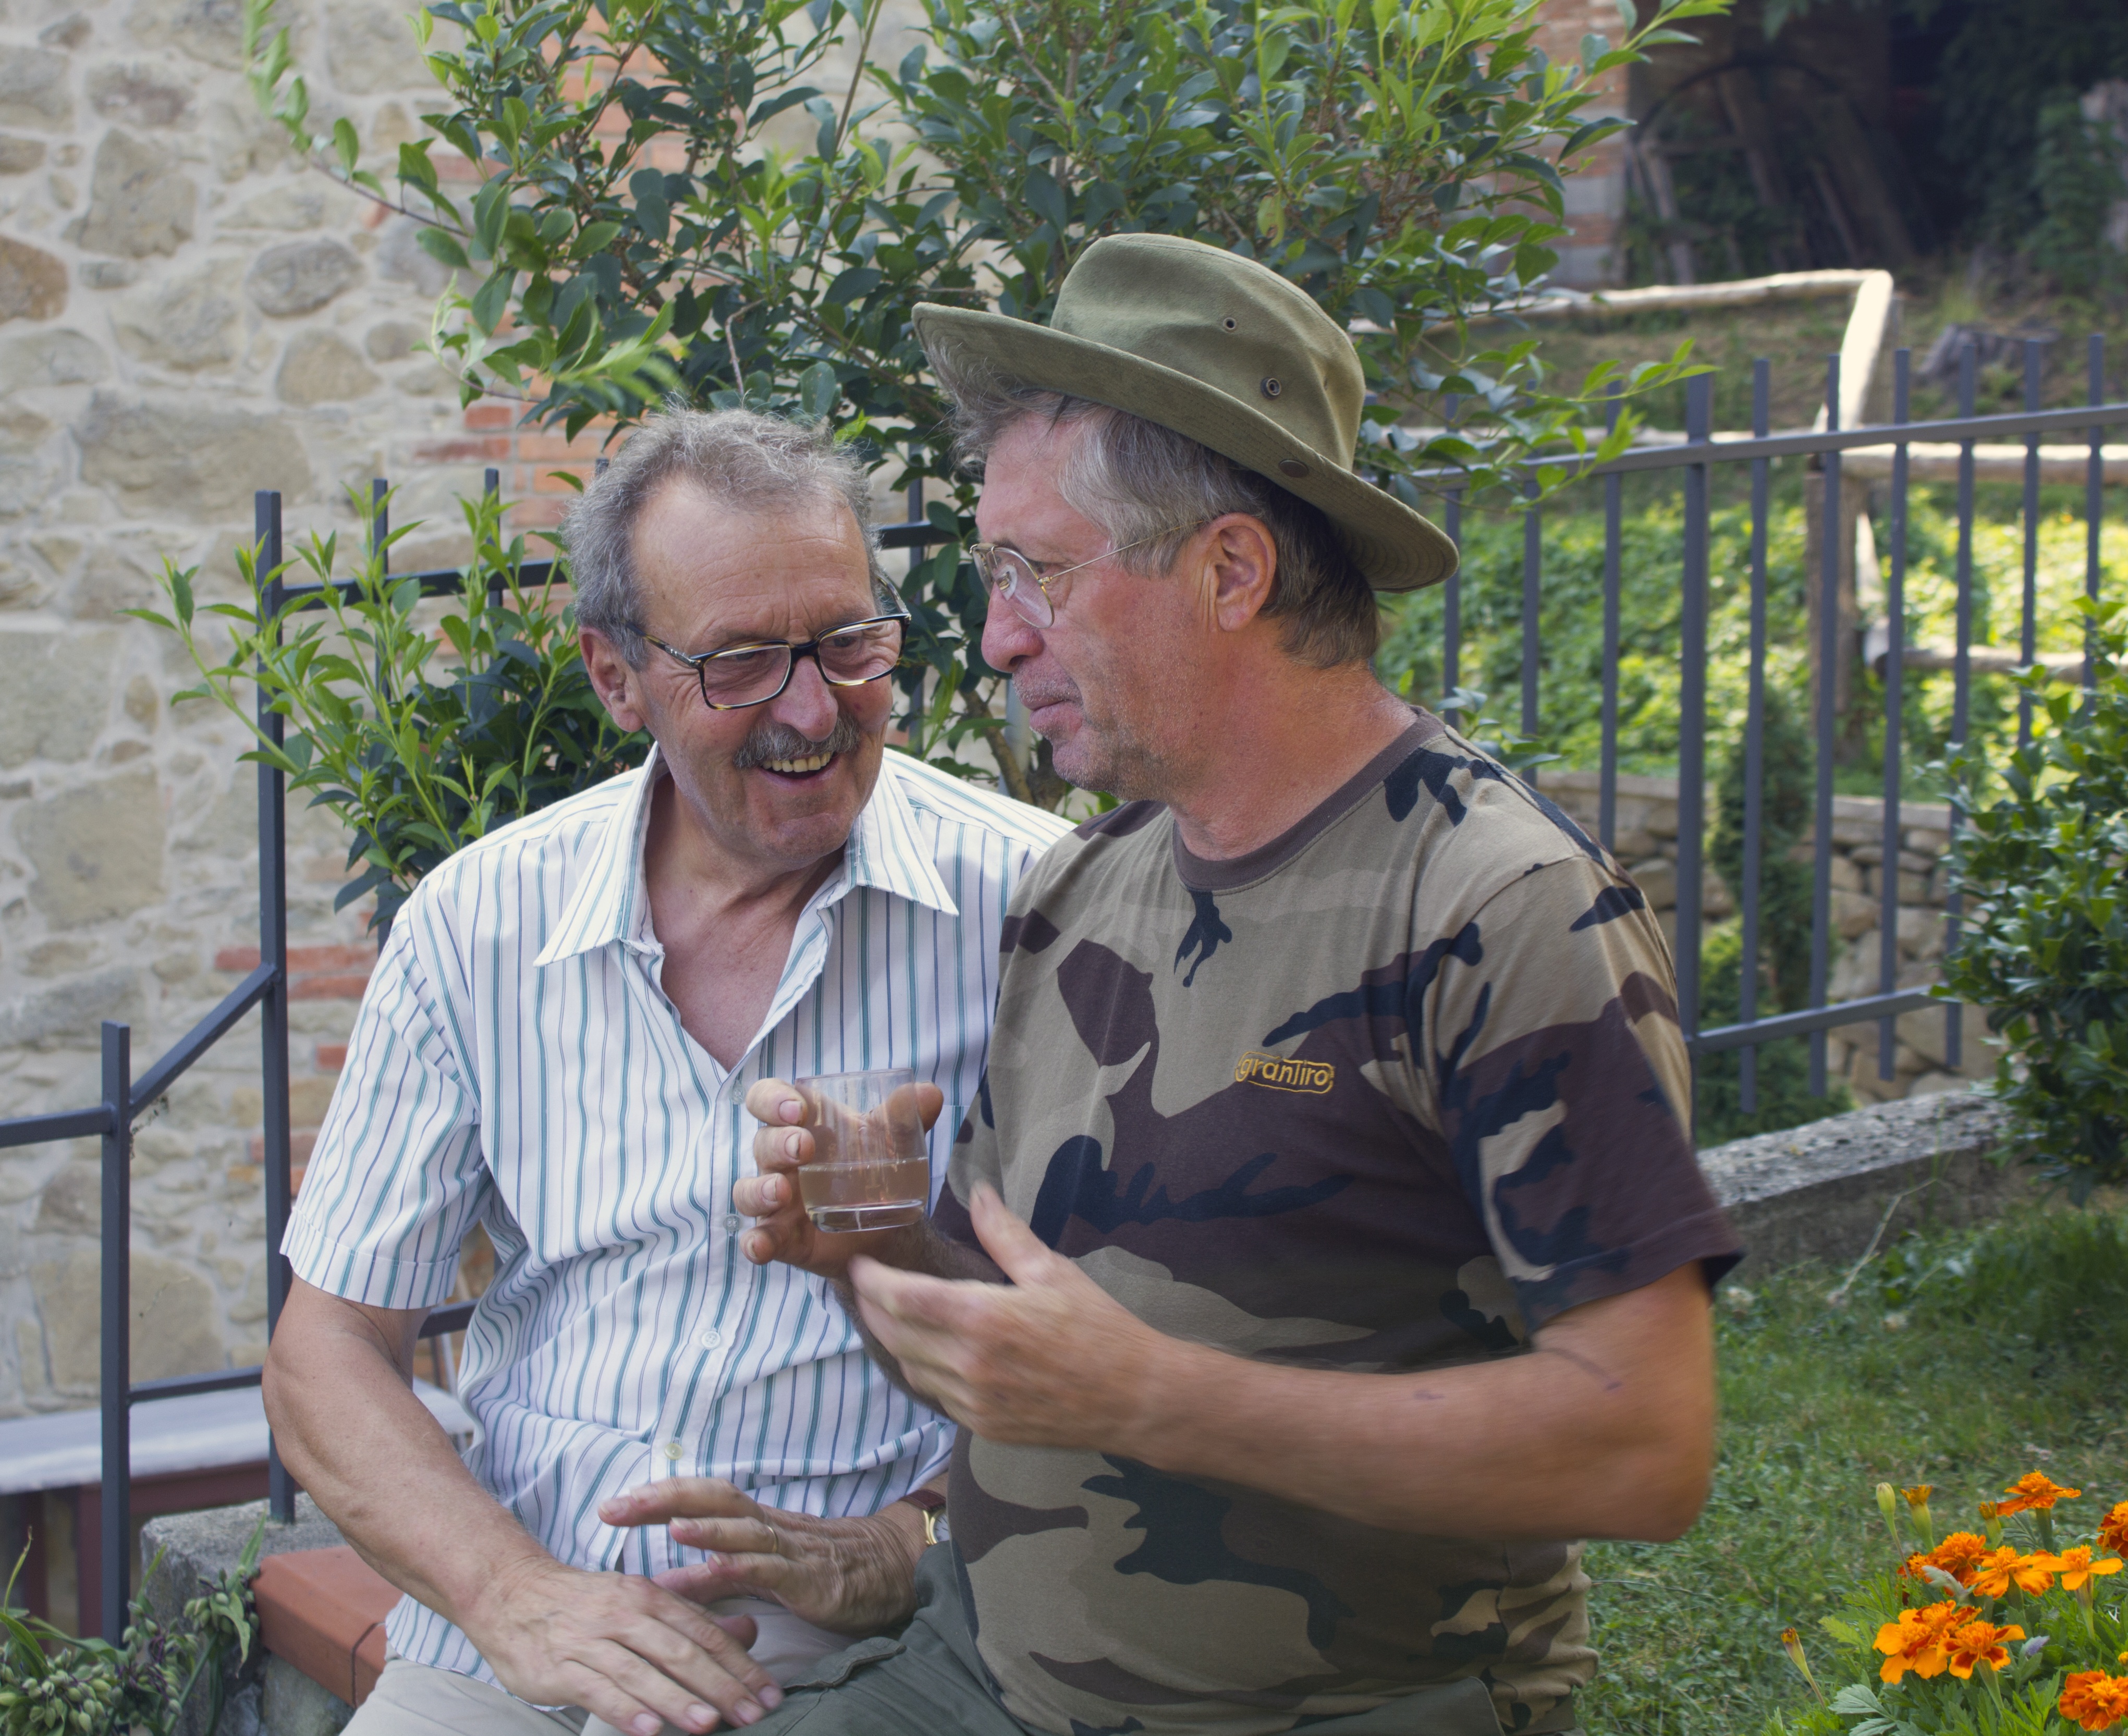
people, farm, community, italy, family, senior, aperitif, gardener, amici